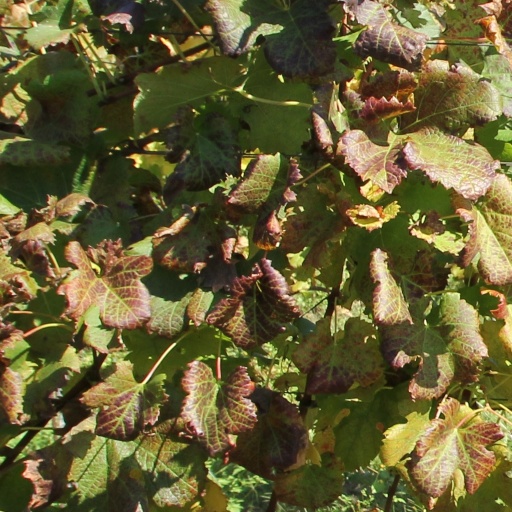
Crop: grape